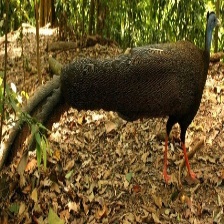
Species: GREAT ARGUS
Scientific name: ARGUSIANUS ARGU